1955 South Pacific Championship for racing cars

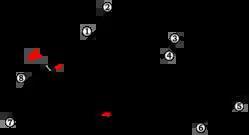
Track map of the Gnoo Blas Motor Racing Circuit (1953-1961)

The 1955 South Pacific Championship for racing cars was a motor race staged at the Gnoo Blas Motor Racing Circuit at Orange in New South Wales, Australia on 31 January 1955. The race, which was a Formula Libre event open to racing cars and stripped sports cars, was contested as a scratch race which also incorporated a handicap award. It was held over 27 laps of the 3¾ mile circuit for a total distance of 100 miles. The race, which was the first South Pacific Championship for racing cars, was won by Englishman Peter Whitehead driving a 3 litre Ferrari.